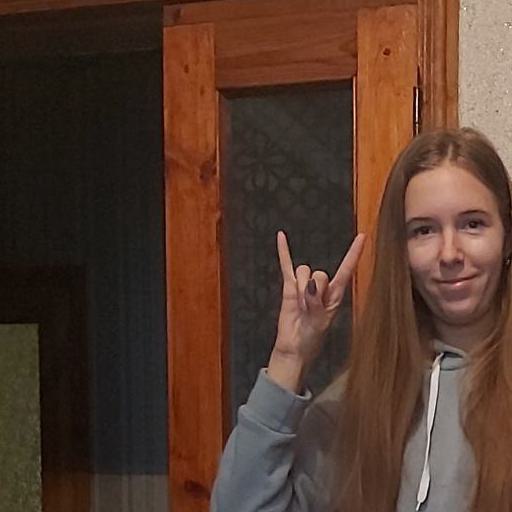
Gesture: rock